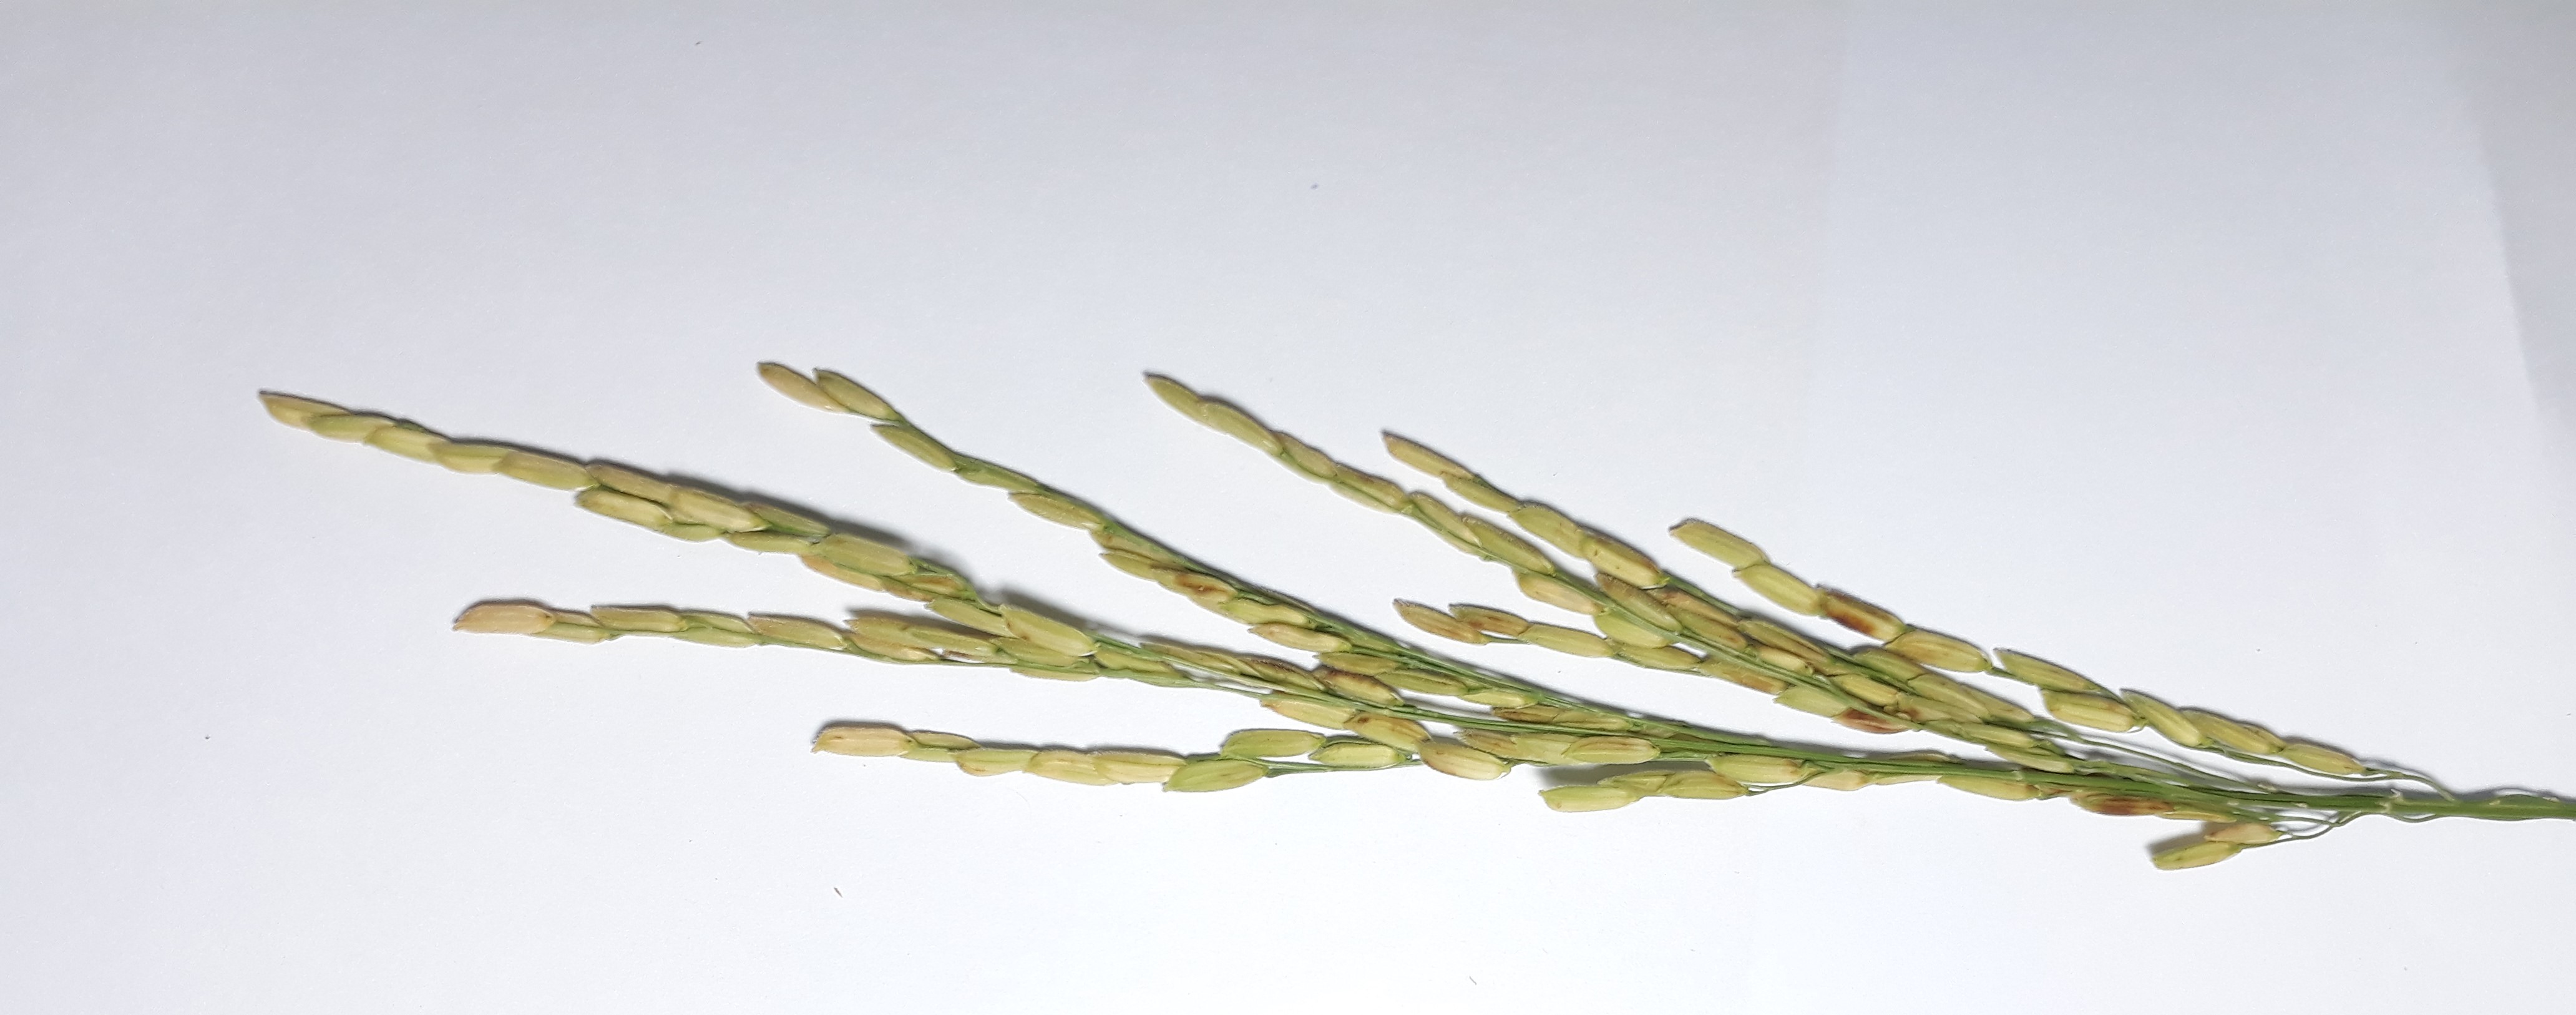
Label: Healthy